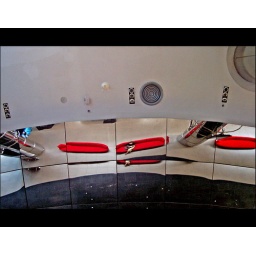
waiting to see a movie in Bangkok, I cant remember what was the ceiling and what was the floor, floor black I think.